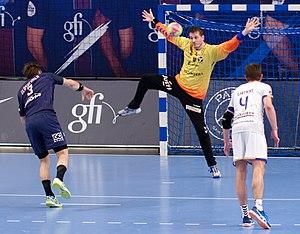
Rencontre de LidlStarligue entre le PSG et l'S Dunkerque. A Coubertin, le 08 mars 2017.
William Annotel est un joueur de handball né le 29 mars 1983. Il évolue au poste de gardien de but. Il mesure 195 cm pour 90 kg.